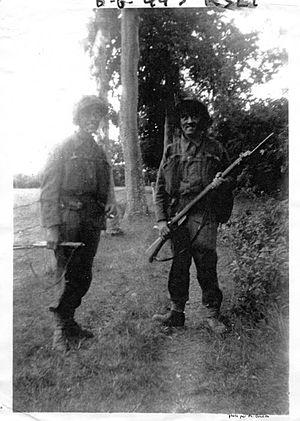
Les alliés dans le parc du manoir
Le manoir Balleroy est une propriété du XVIIIᵉ siècle, située à Biéville-Beuville dans le Calvados, construit par Nicolas-François Le Coq. À environ 200 mètres au sud de l'église de Biéville, dans la rue autrefois appelée le Chemin du Roi, s'ouvre l'entrée d'une villa, depuis longtemps inhabitée, et de la ferme qui en dépend.